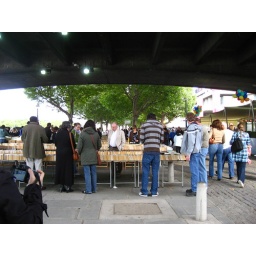
Sunday book fare under bridge